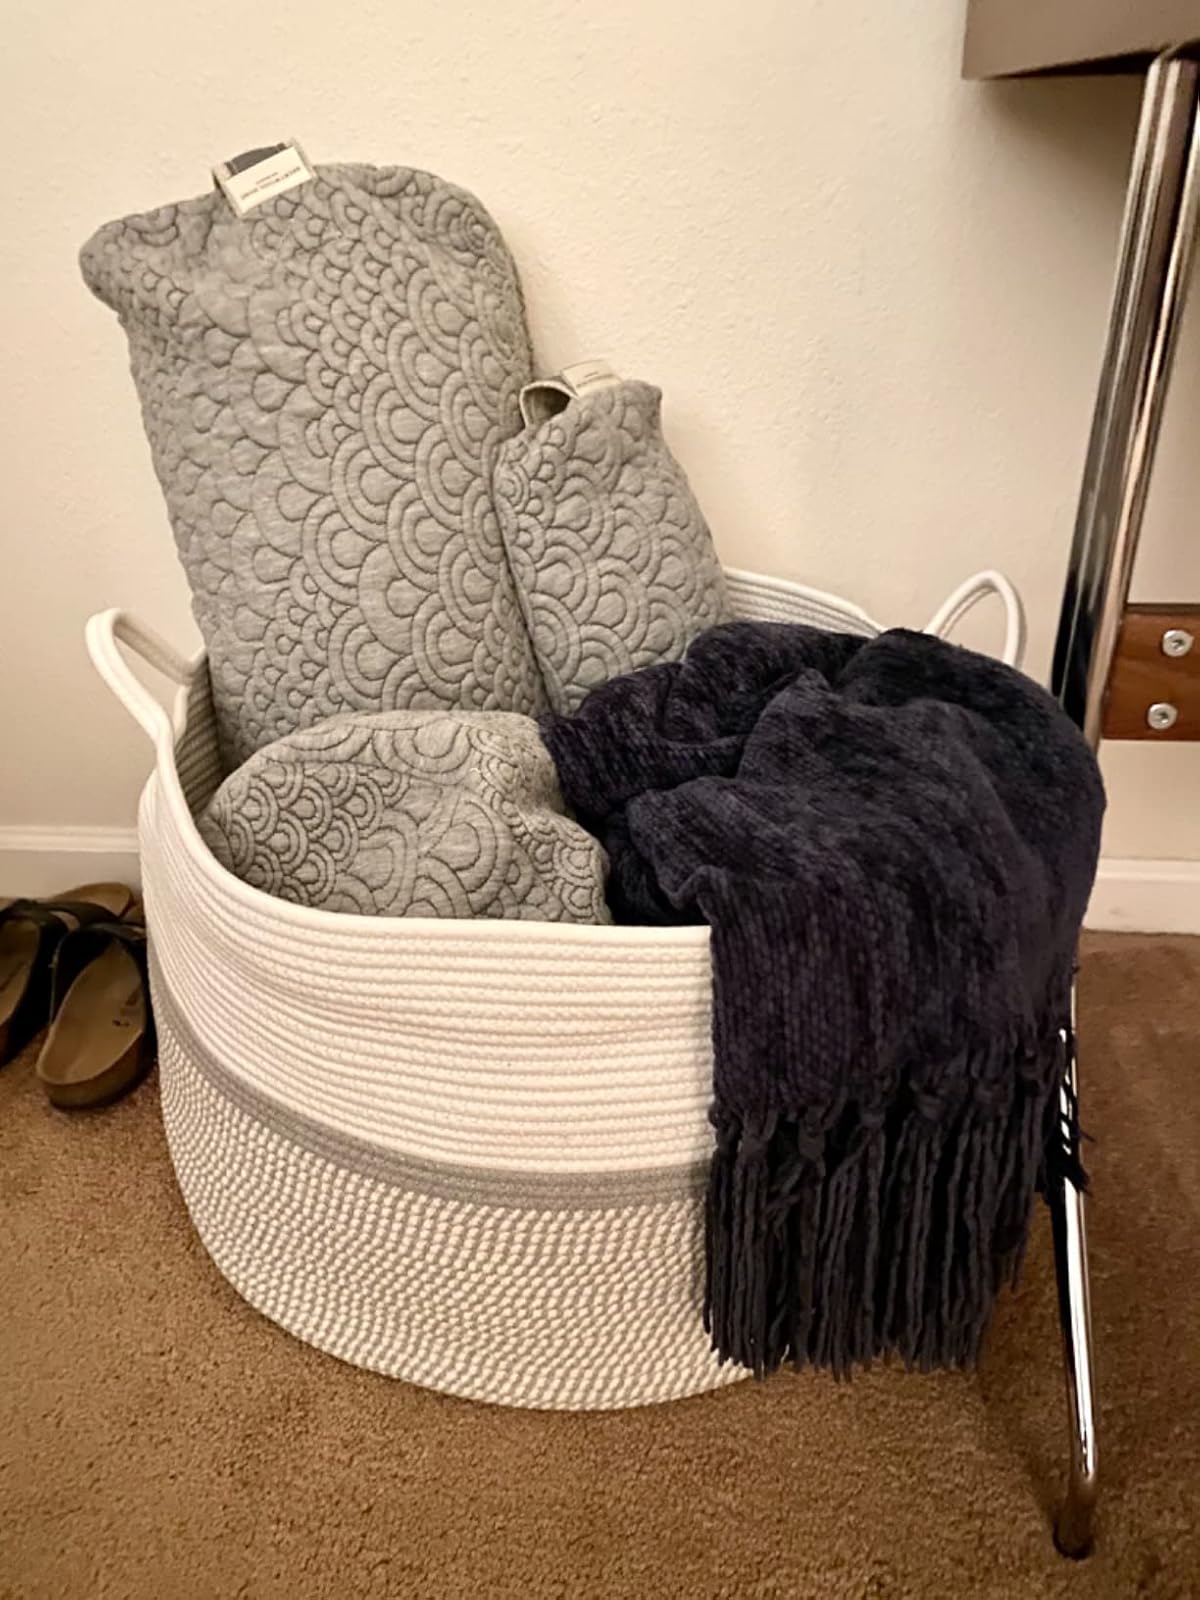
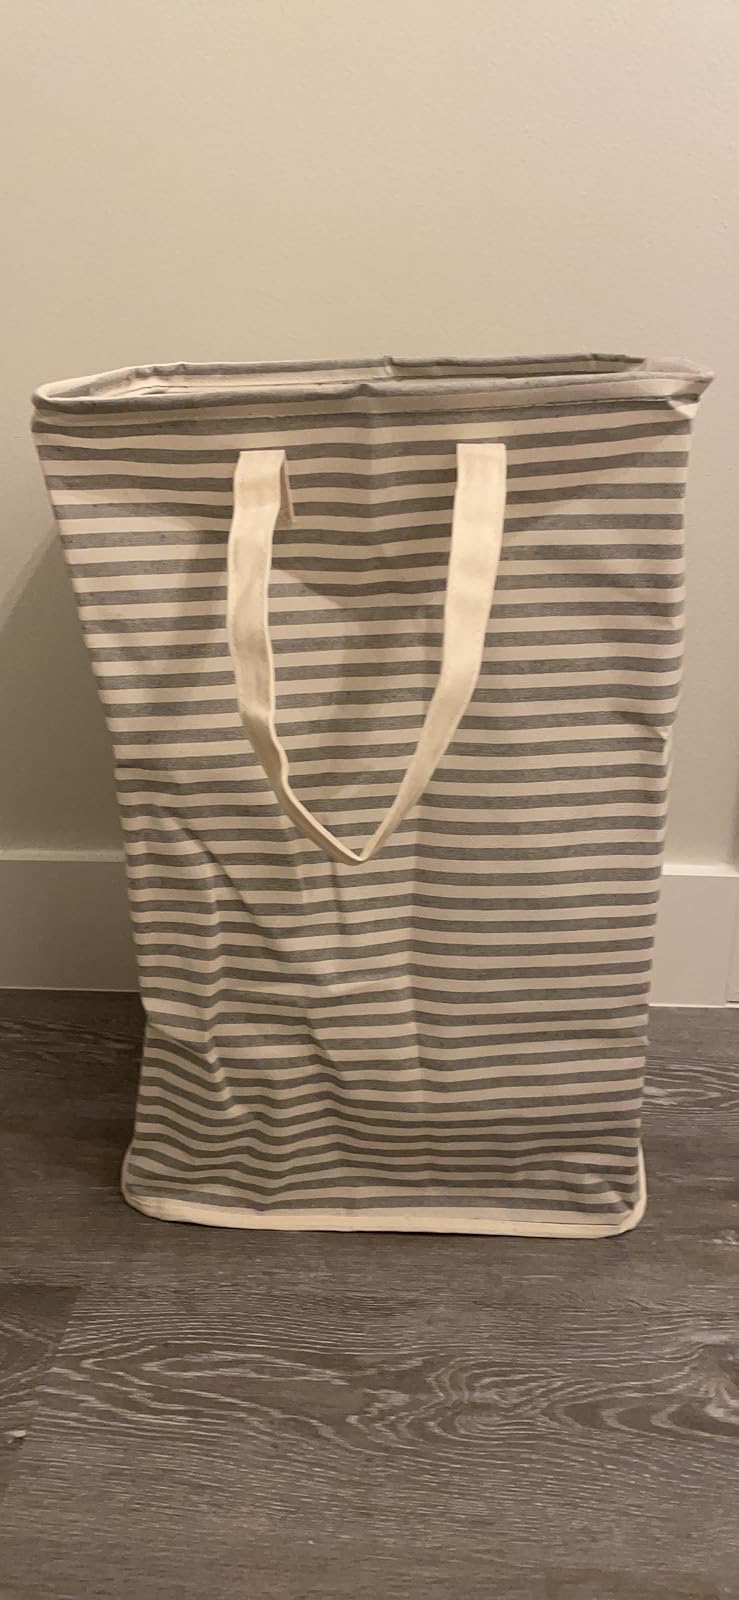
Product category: items_hamper
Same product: no